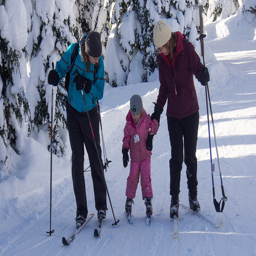
A family skiing down a hill with her parents helping her.
These people are showing a small child how to ski
Two adults on skis with a child on skis between them.
Two snow skiers help a young skier make her way down the mountain.
Two female skiers helping a little girl learn to ski.